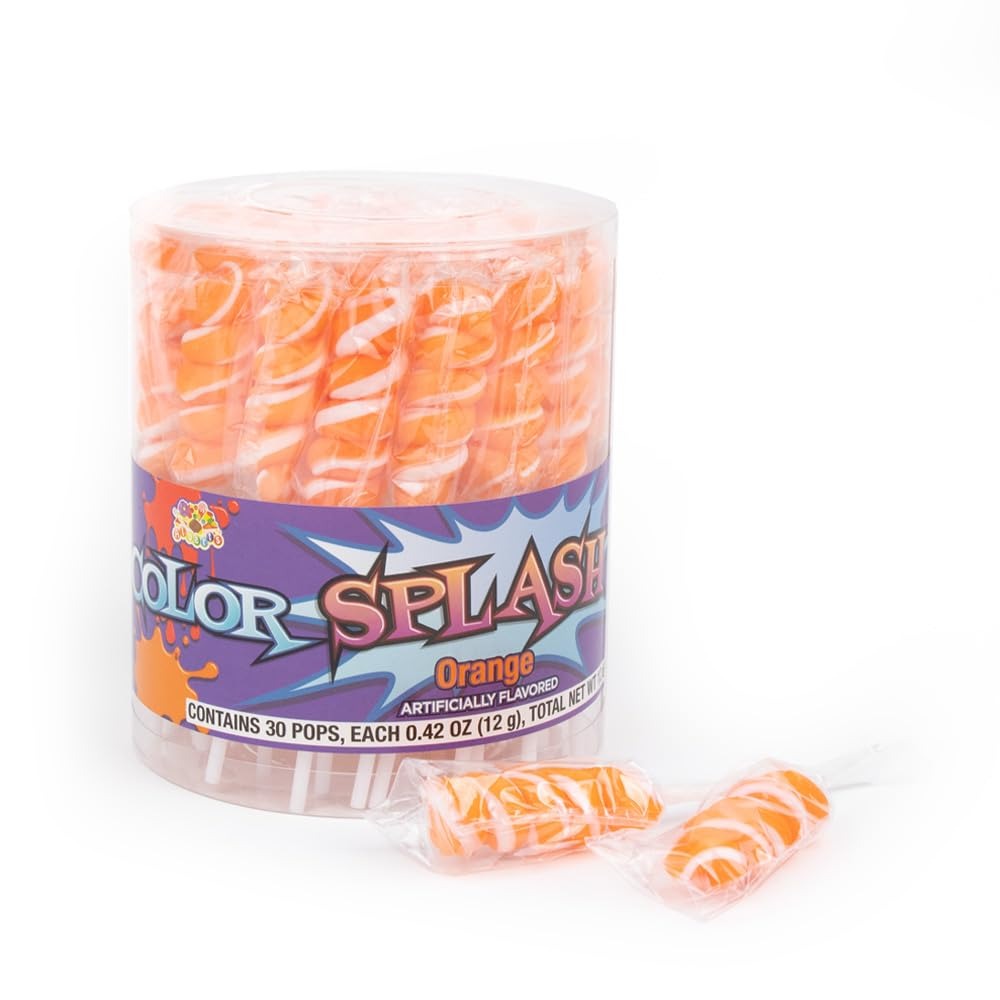
Item Name: 30 Pcs Orange Twisty Pops Lollipops Orange Candy
Bullet Point 1: Includes: 30 individually wrapped twisty pops
Bullet Point 2: Includes: 30 individually wrapped twisty pops
Bullet Point 3: Some Breakage May Occur in Shipping
Bullet Point 4: Made in the USA
Product Description: Celebrate with candy! Each tub includes 30 orange lollipops. Create party favors, goodie bags or fill candy bowls at your birthday party, graduation party, baby shower or wedding reception candy buffet.
Value: 30.0
Unit: Count

Price: 19.99